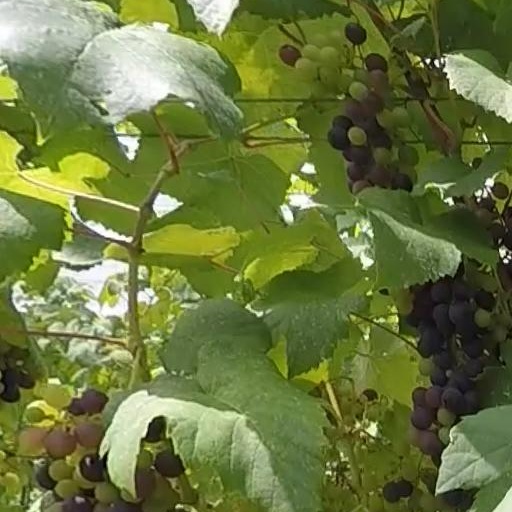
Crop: grape